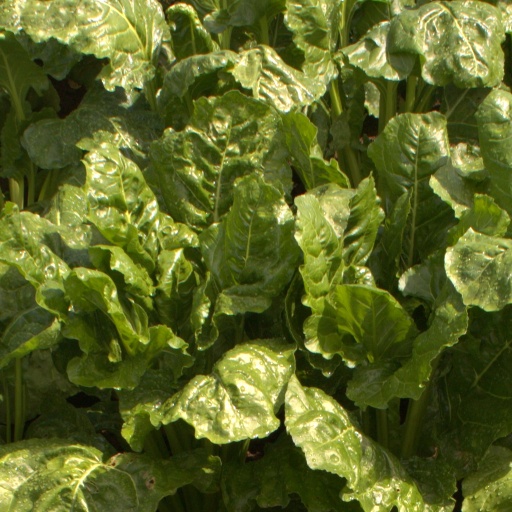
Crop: sugar beet